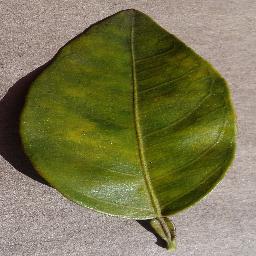
Label: Orange___Haunglongbing_(Citrus_greening)